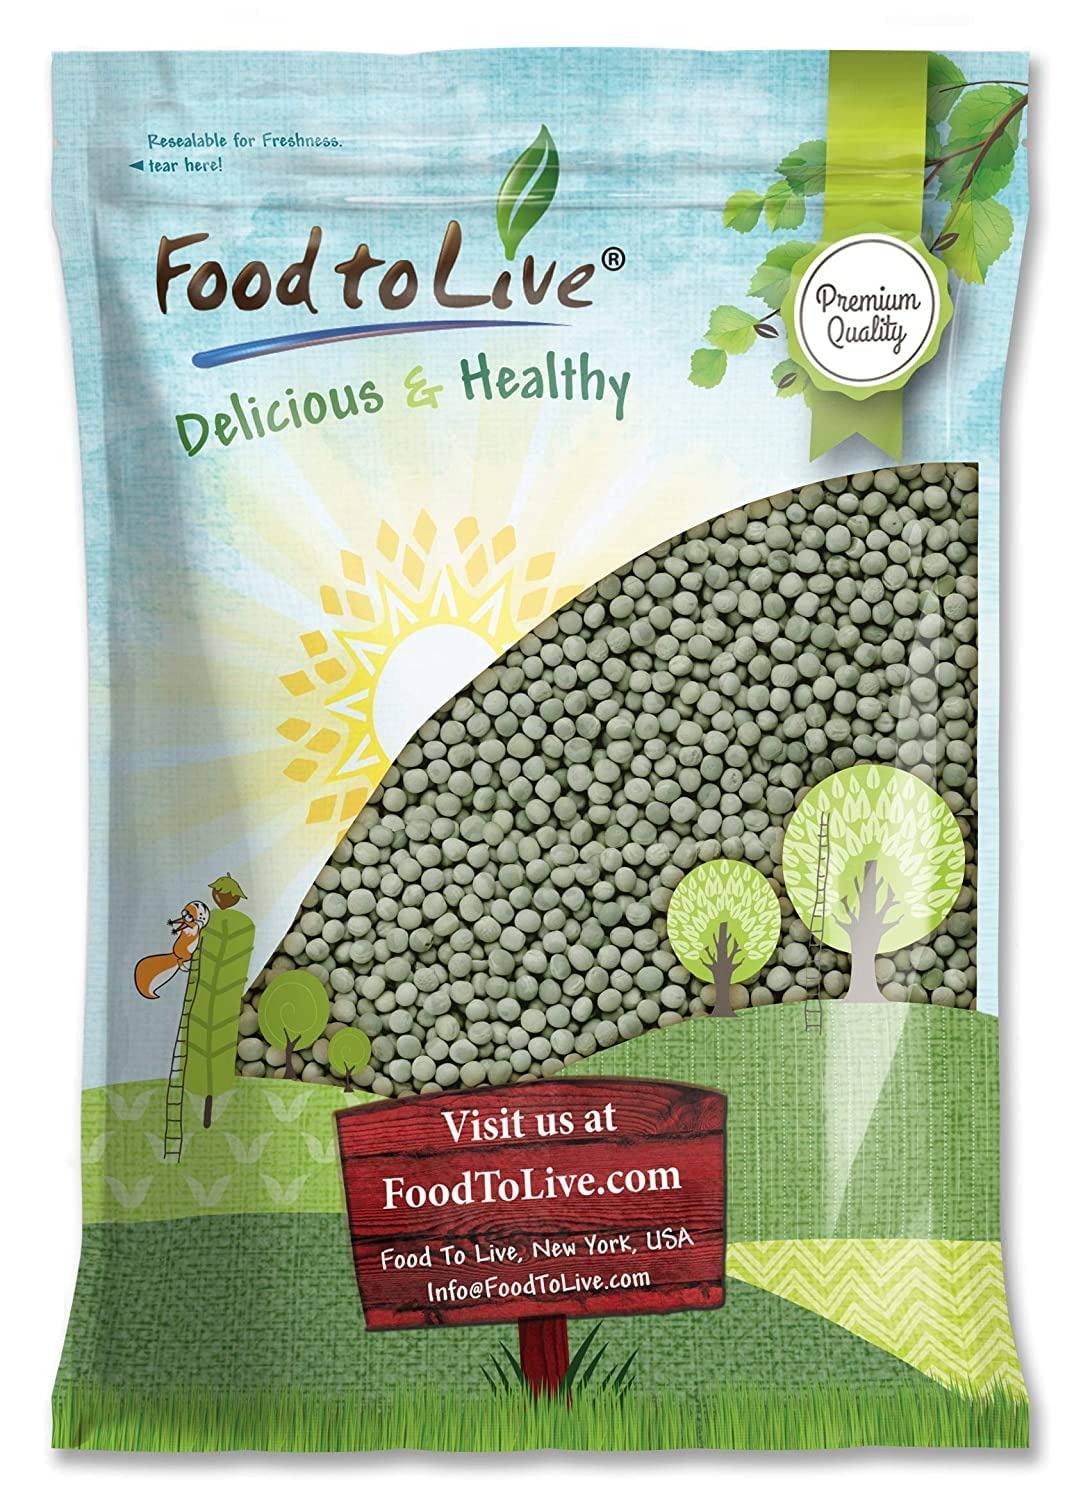
Item Name: Food to Live Whole Dried Green Peas, 15 Pounds – Green Vatana, Sproutable, Vegan, Kosher, Bulk. Pre-Soak Needed. Rich in Protein, Fiber, Potassium. Great for Green Curry, Pea Soup, Stews
Bullet Point 1: ✔️ PLANT-BASED PROTEIN SOURCE: Dried Green Peas are rich in both protein and fiber, which makes them a great addition to plant-based meal plans.
Bullet Point 2: ✔️ VERSATILE COOKING INGREDIENT: Green peas boast flavor, which is delicious and yet mild, making them ideal for many recipes, from curries to soups to salads.
Bullet Point 3: ✔️ USE TO MAKE LENTIL FLOUR: Grind dried whole green peas into flour which you can use for baking or as a protein powder.
Bullet Point 4: ✔️ CREAMY AND SOFT WHEN COOKED: Cooked green peas are soft and perfect for soups and dips.
Bullet Point 5: ✔️ MORE FIBER: Whole green peas contain more fiber than split peas, although they do take more time to cook.
Product Description: Green peas are one of the most nutritious leguminous vegetables, rich in health benefiting phyto-nutrients, minerals, vitamins and anti-oxidants. Peas are relatively low in calories on comparison with beans, and cow-peas. 100 g of green peas provide only 81 calories.
Value: 240.0
Unit: Ounce

Price: 48.99